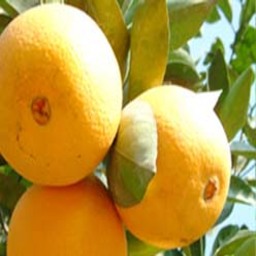
Label: peels